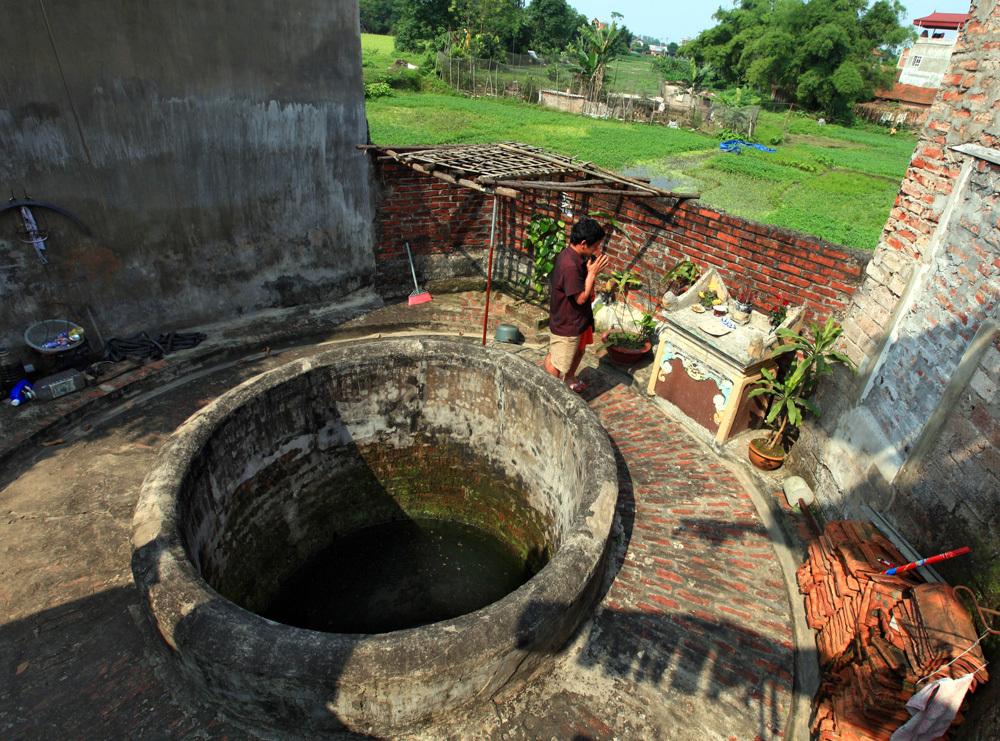
ở bên cái giếng có một người đàn ông đang cầu nguyện